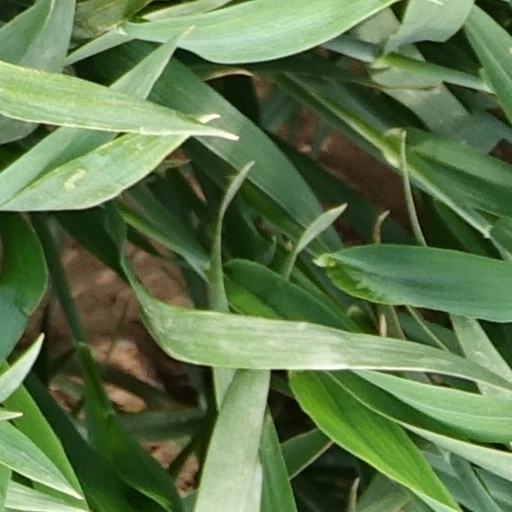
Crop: wheat